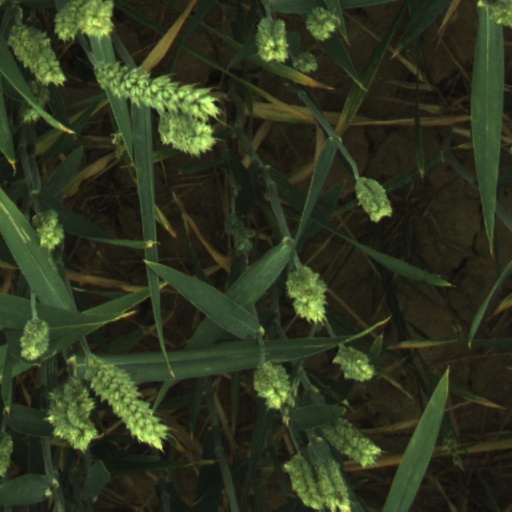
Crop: wheat